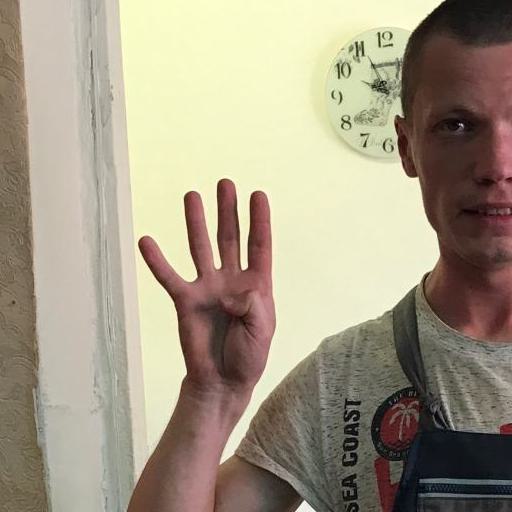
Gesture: four